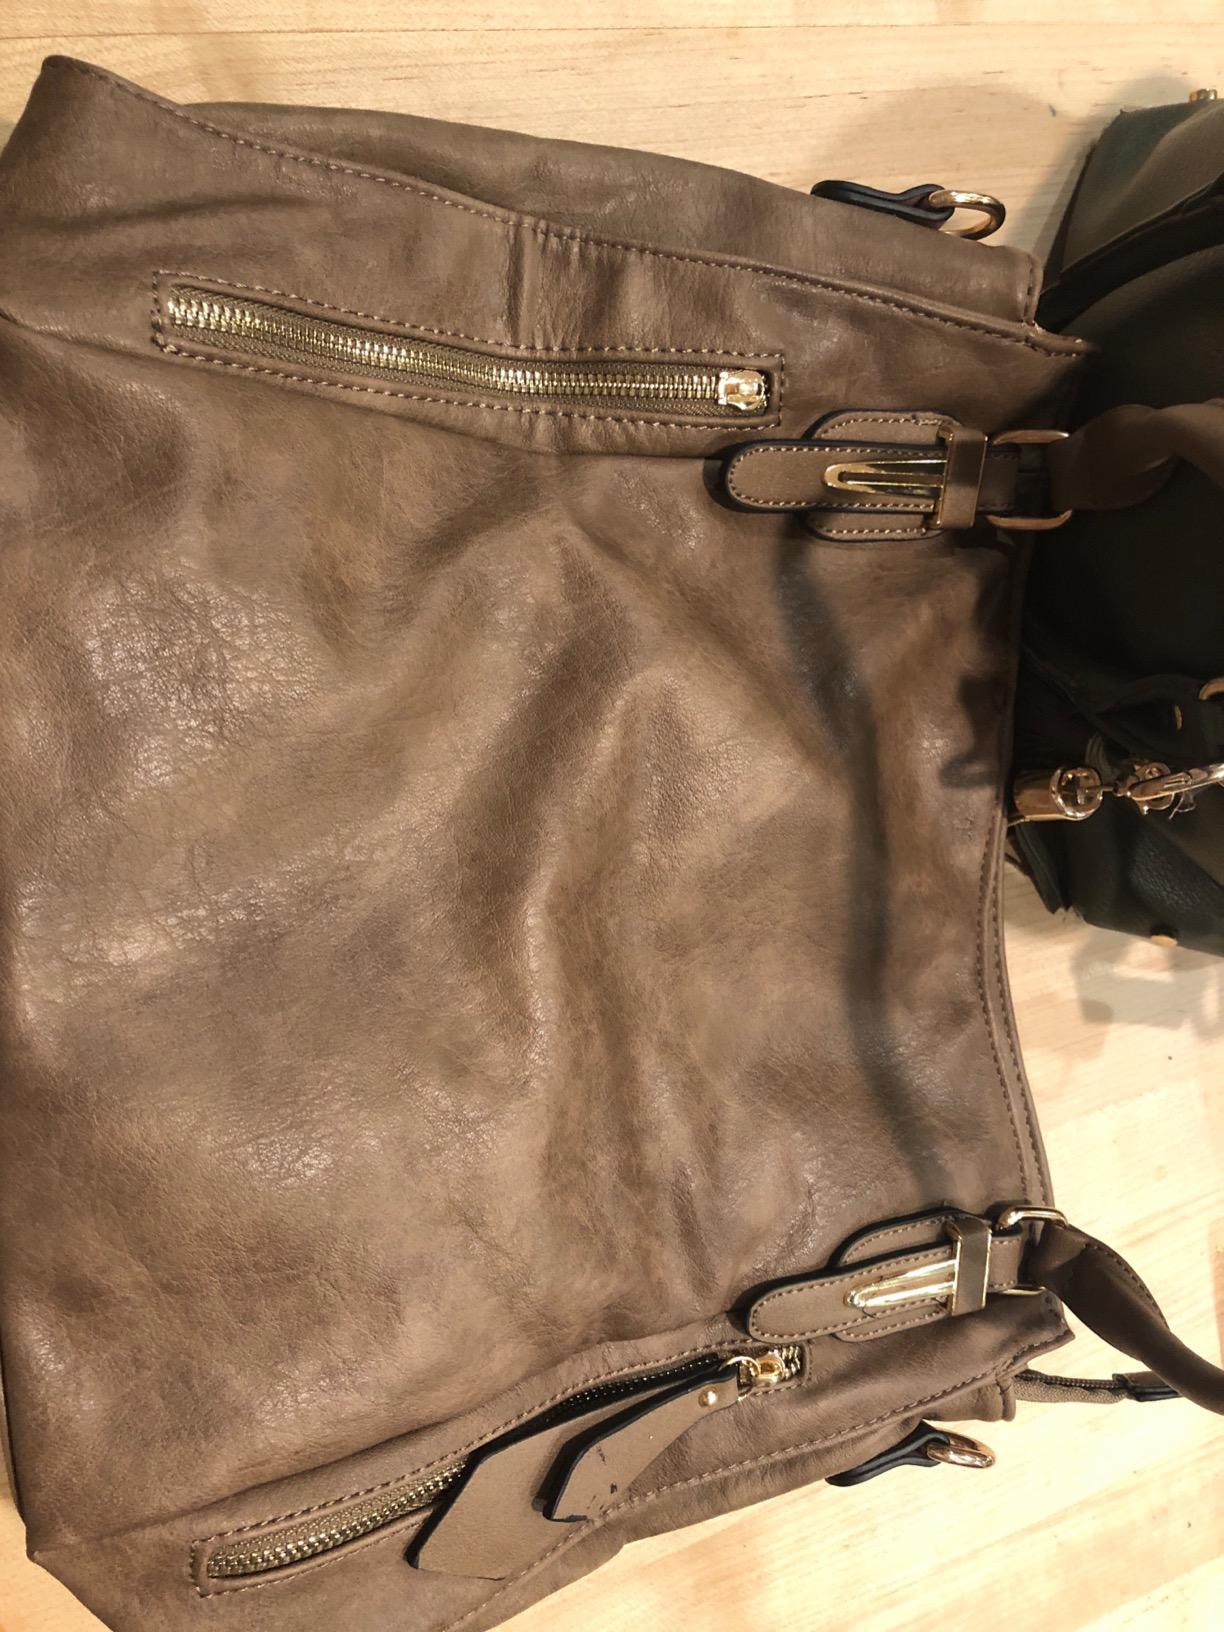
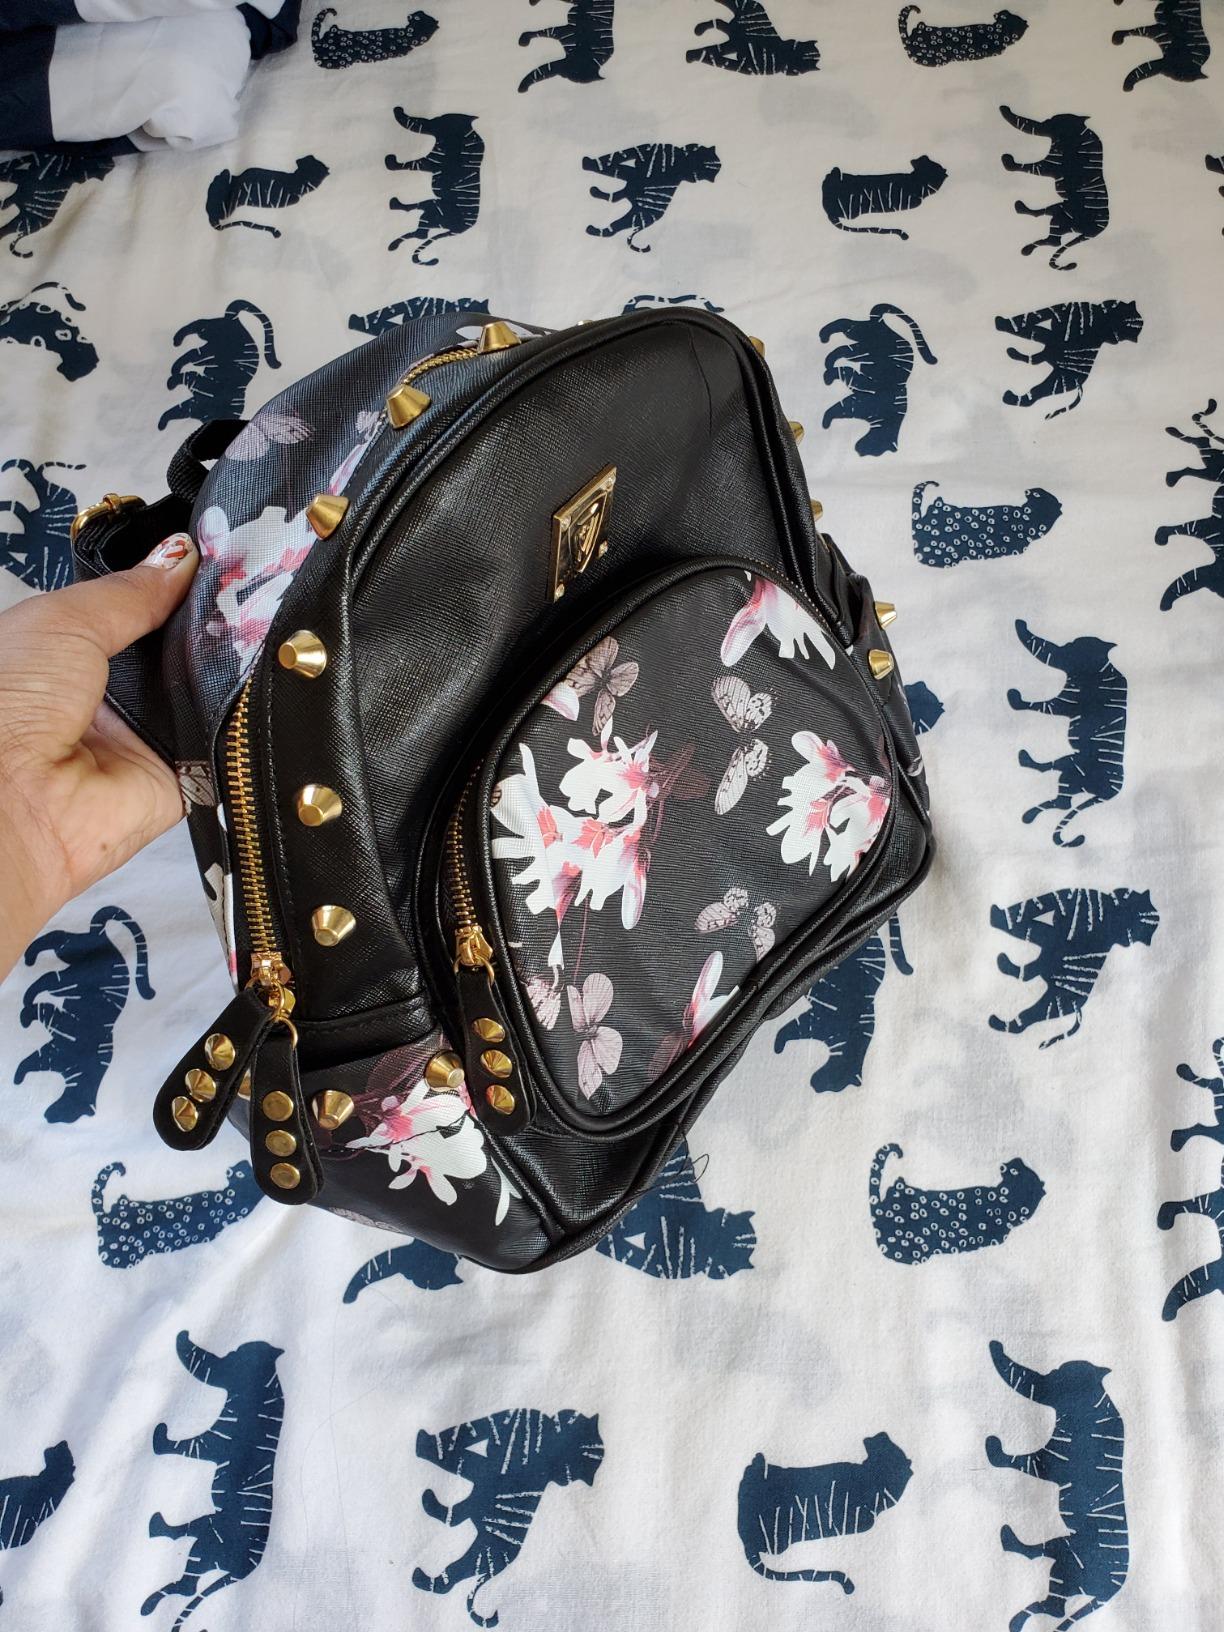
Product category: accessories_handbag
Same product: no